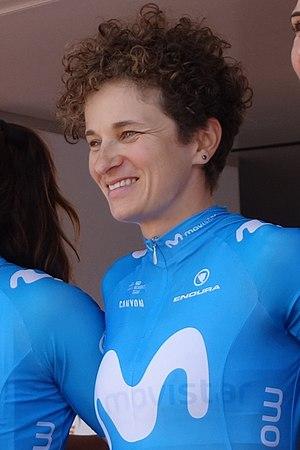
Małgorzata Jasińska, née le 18 janvier 1984 à Olsztyn, est une coureuse cycliste polonaise. Elle remporte le championnat de Pologne sur route en 2009, 2010, 2015 et 2018.